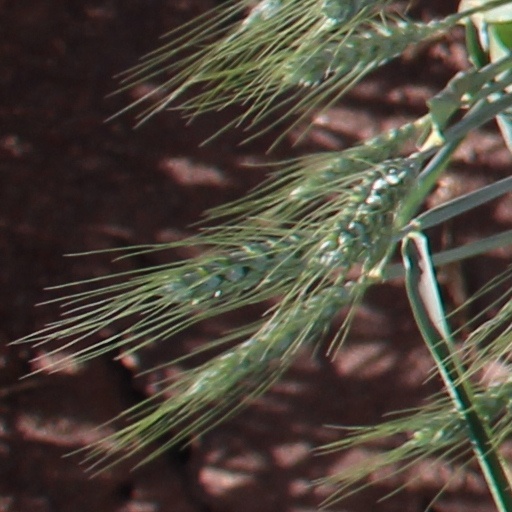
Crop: wheat